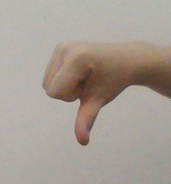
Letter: waw